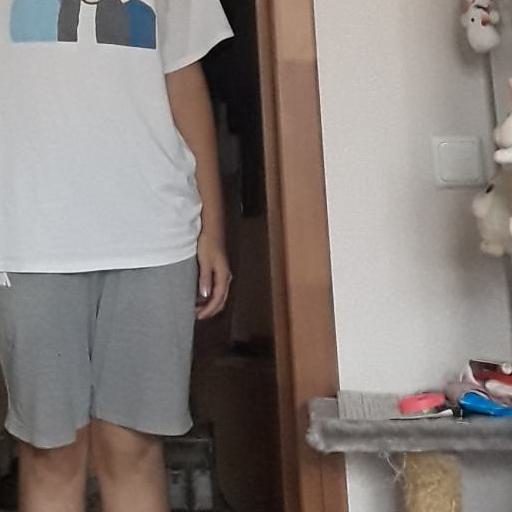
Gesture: no_gesture